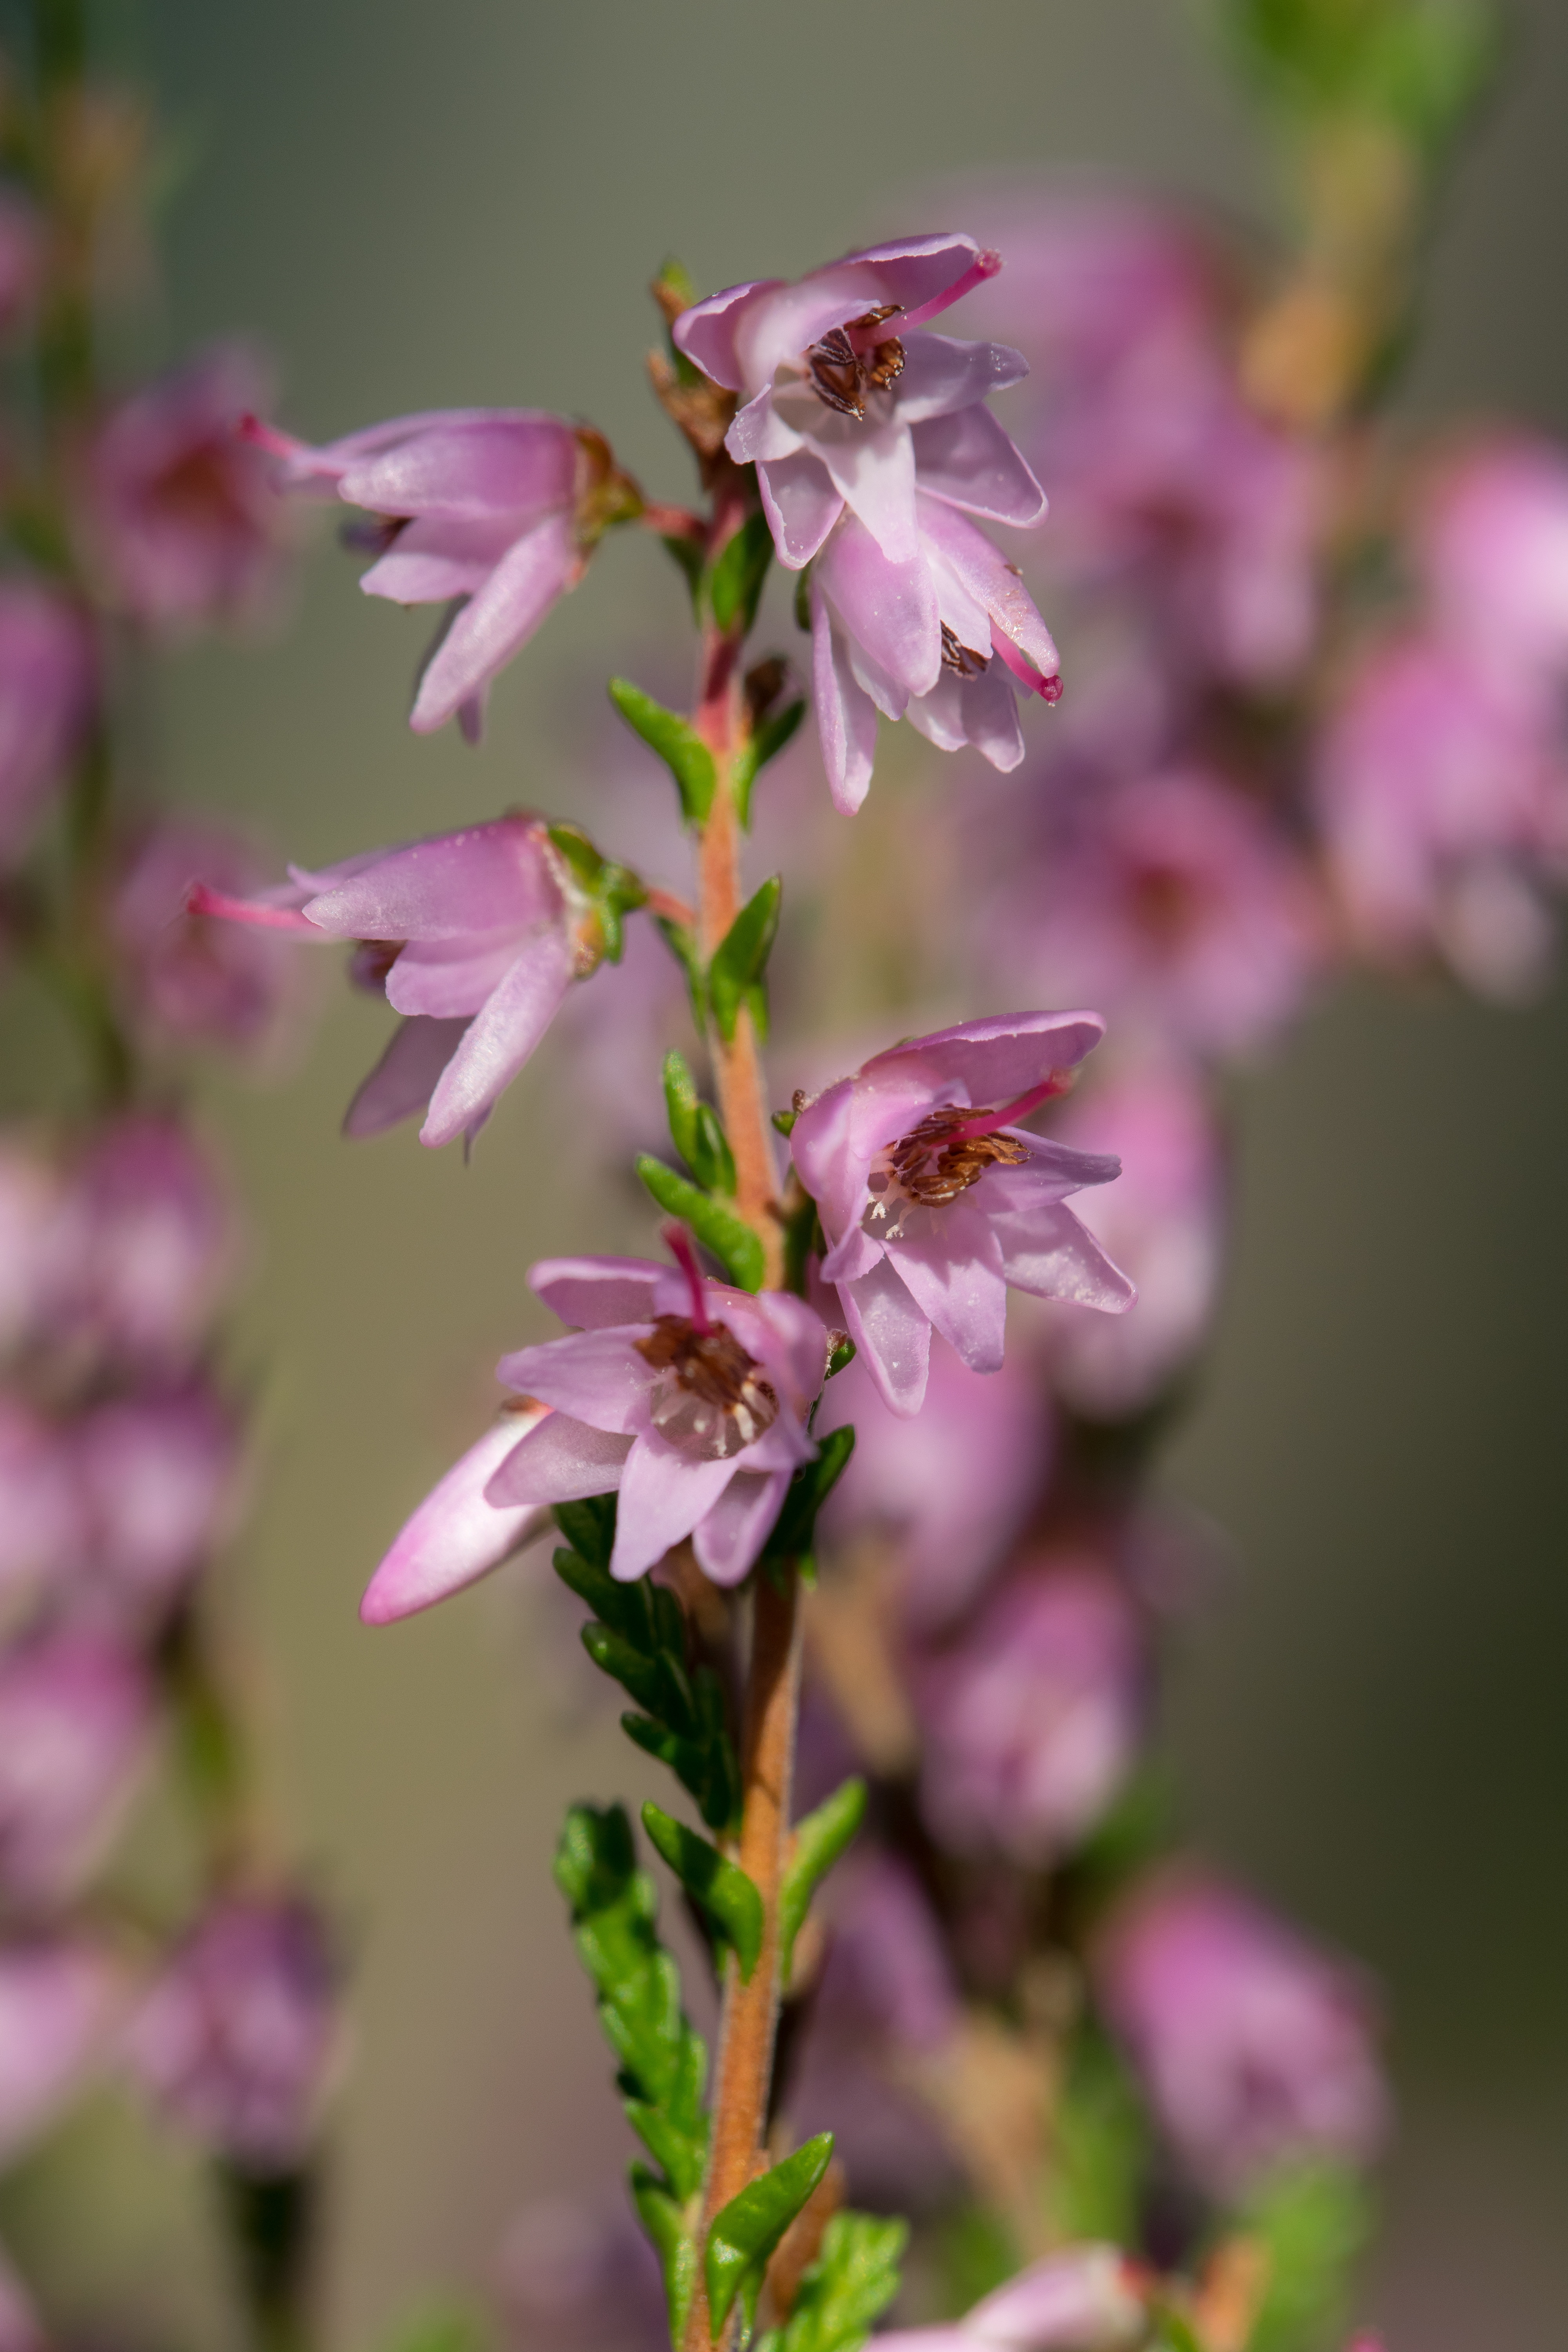
nature, blossom, plant, flower, petal, herb, botany, flora, wildflower, heather, macro photography, inflorescence, flowering plant, land plant